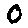
Label: 0